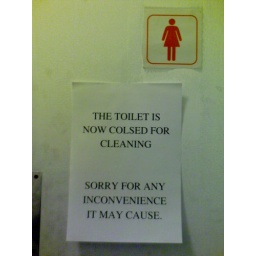
A sign on a toilet door at the Burger King in town.